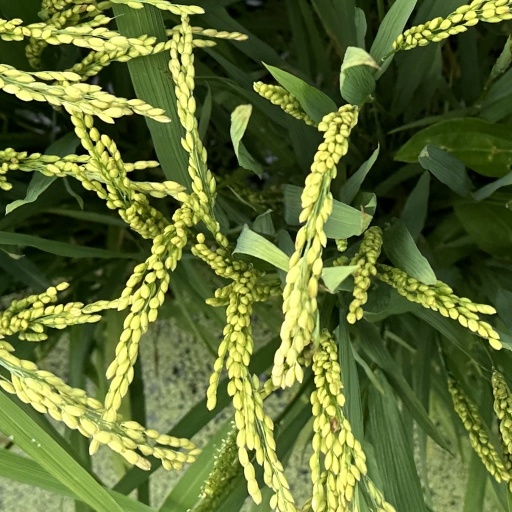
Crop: rice